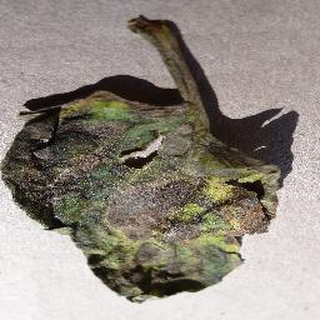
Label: tomato_early_blight